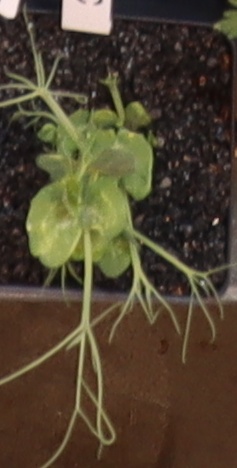
Label: Field Pea